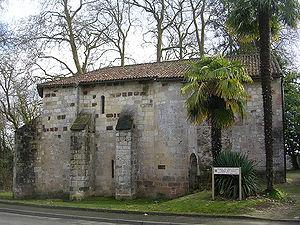
Crypte Saint Girons, à Hagetmau dans le département français des Landes
La crypte de Saint-Girons est le dernier vestige de l'ancienne église abbatiale Saint-Girons aujourd'hui disparue. Elle date du début du XIIᵉ siècle et se situe sur la commune d'Hagetmau, dans le département français des Landes. Joyau de l'art roman, elle est classée par les Monuments historiques en 1862.